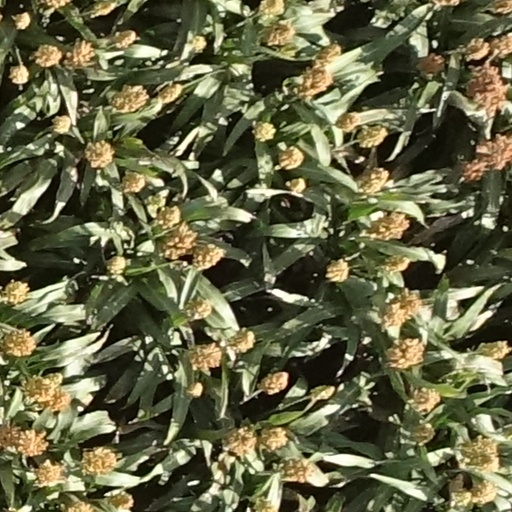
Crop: sorghum